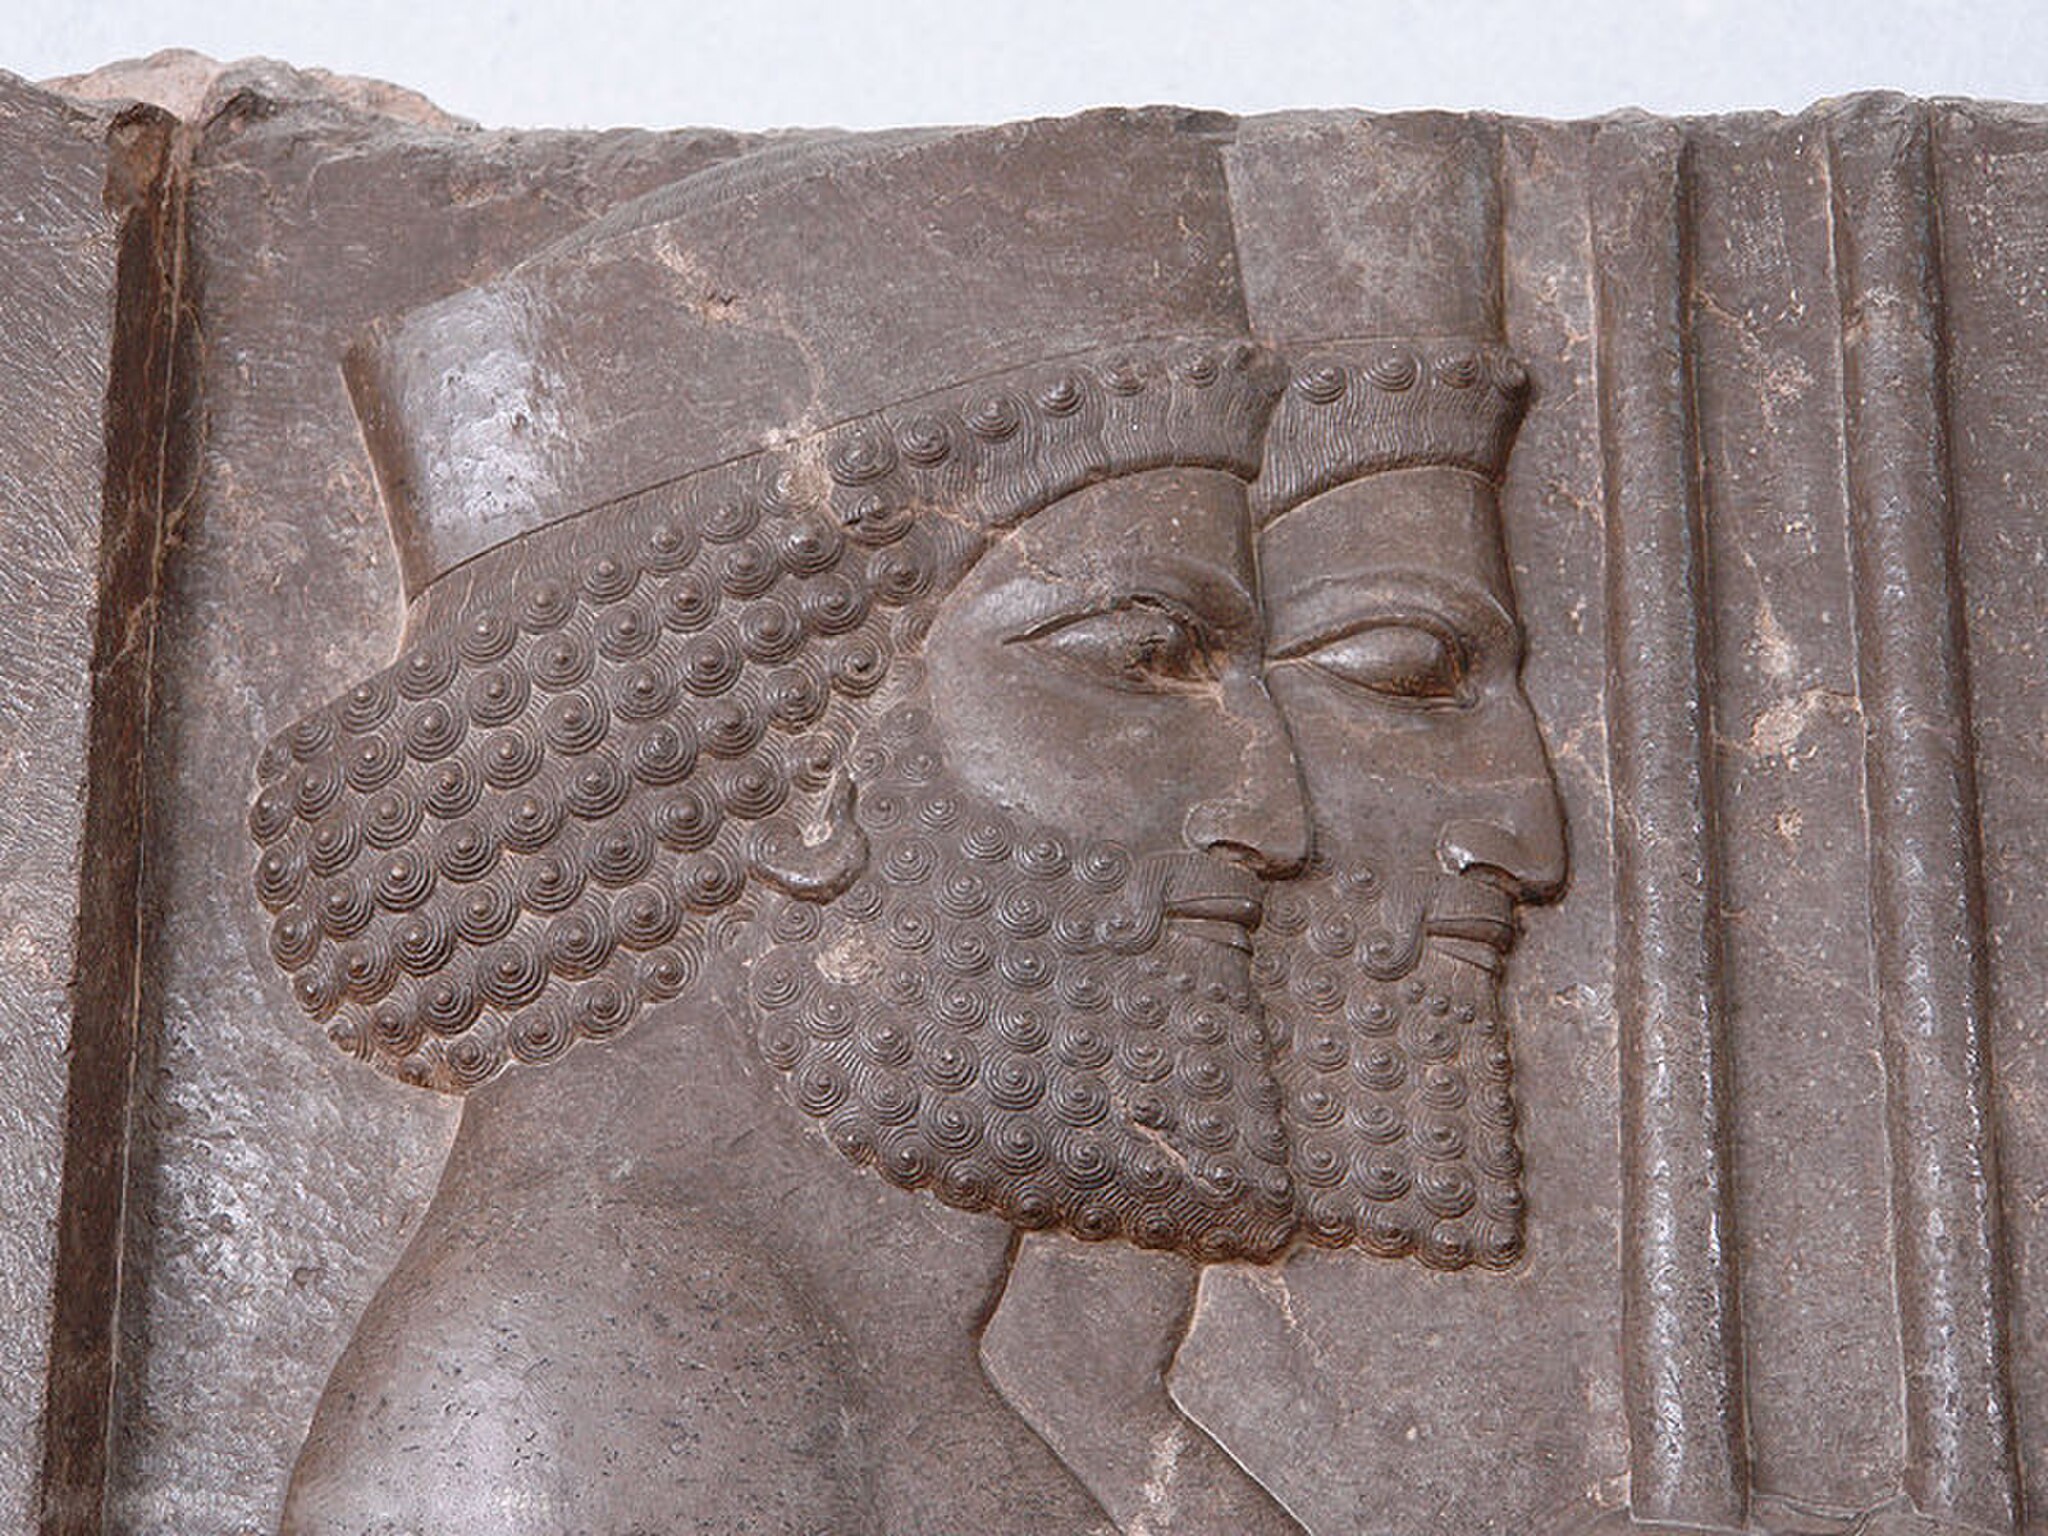
Title: Persepolis two Persian Soldiers
Description: Two Persian Soldiers from Persepolis Removed from the following pages: Persepolis -- OrphanBot ( talk ) 08:53, 30 March 2008 (UTC)
Date: 2008-03-21
Categories: Reliefs of Achaemenid warriors in Persepolis, 2008 in Persepolis